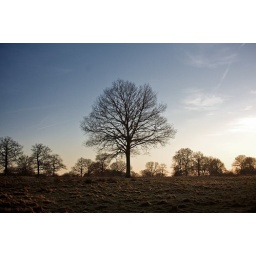
A tree stands alone in a frozen field